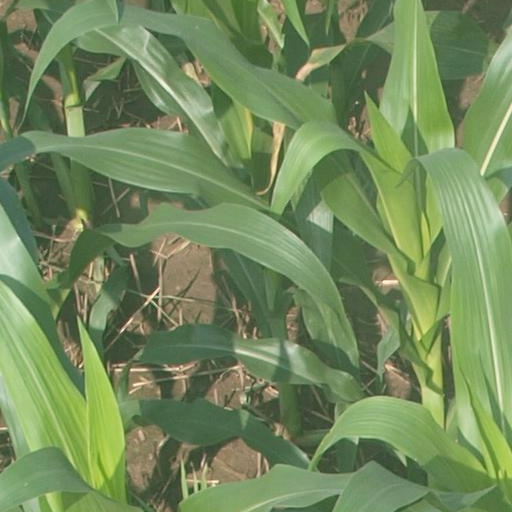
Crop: maize; corn